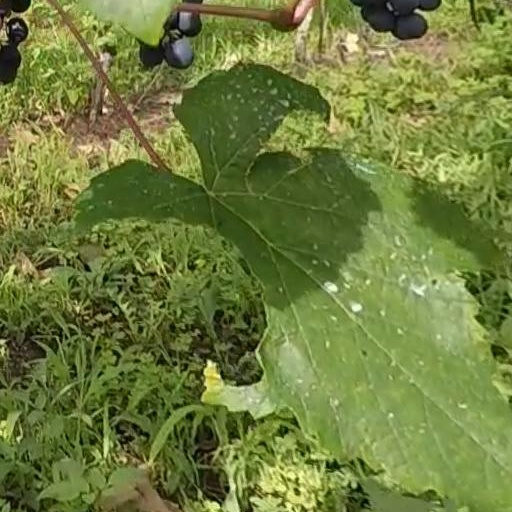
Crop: grape